Haydock

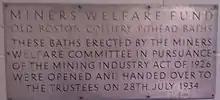
Old Boston Colliery baths

Haydock was one of the United Kingdom's richest areas in coal and coal mining, Haydock Collieries had up to 13 collieries working at one time. The last colliery in Haydock – Wood Pit – closed in 1971, bringing to an end coal mining in the area. This site had been the scene of the Wood Pit disaster on 7 June 1878 which a subsequent report of the Inspector of Mines concluded claimed the lives of 189 men and boys. Among them were forty-five-year-old Nathan Boon and his five sons. According to GenUKI, 15 victims were not included in the Inspector's report but their names "appeared in the Coroner's Inquest and in some cases in the burial registers". If included, the final death toll would have been 204.